Anti-Peruvian sentiment

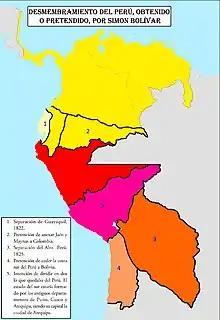
Purported project of Simón Bolívar to territorially dismember Peru and thus facilitate its submission to the project of the .

Simón Bolívar, who during his dictatorship in Peru would have wanted to perpetuate himself in power against the Peruvian will through the Lifetime Constitution, in turn carried out repression against several Peruvian politicians to favor his personal project of the Federation of the Andes, In addition to being accused of having written a Peruvian-phobic letter to Santander on January 7, 1824 (in Pativilca), where he referred to Peruvians and Quito people as Indians (in a derogatory way) and inferior to the Venezuelans. It is also denounced that he used to constantly insult Peruvians in private letters, accusing them of barbaric people for their lack of affection for republican ideas, in addition to admitting that he used to give false compliments to Peruvian politicians, to manipulate them so that they do not interfere with his Bolivian Federation project (in the largest project of the Great Homeland), as well as showing indifference to Corruption in Peru, or even encouraging it among the caudillos to weaken Peru (even seeking its total disarmament under the pretext financial insufficiency):